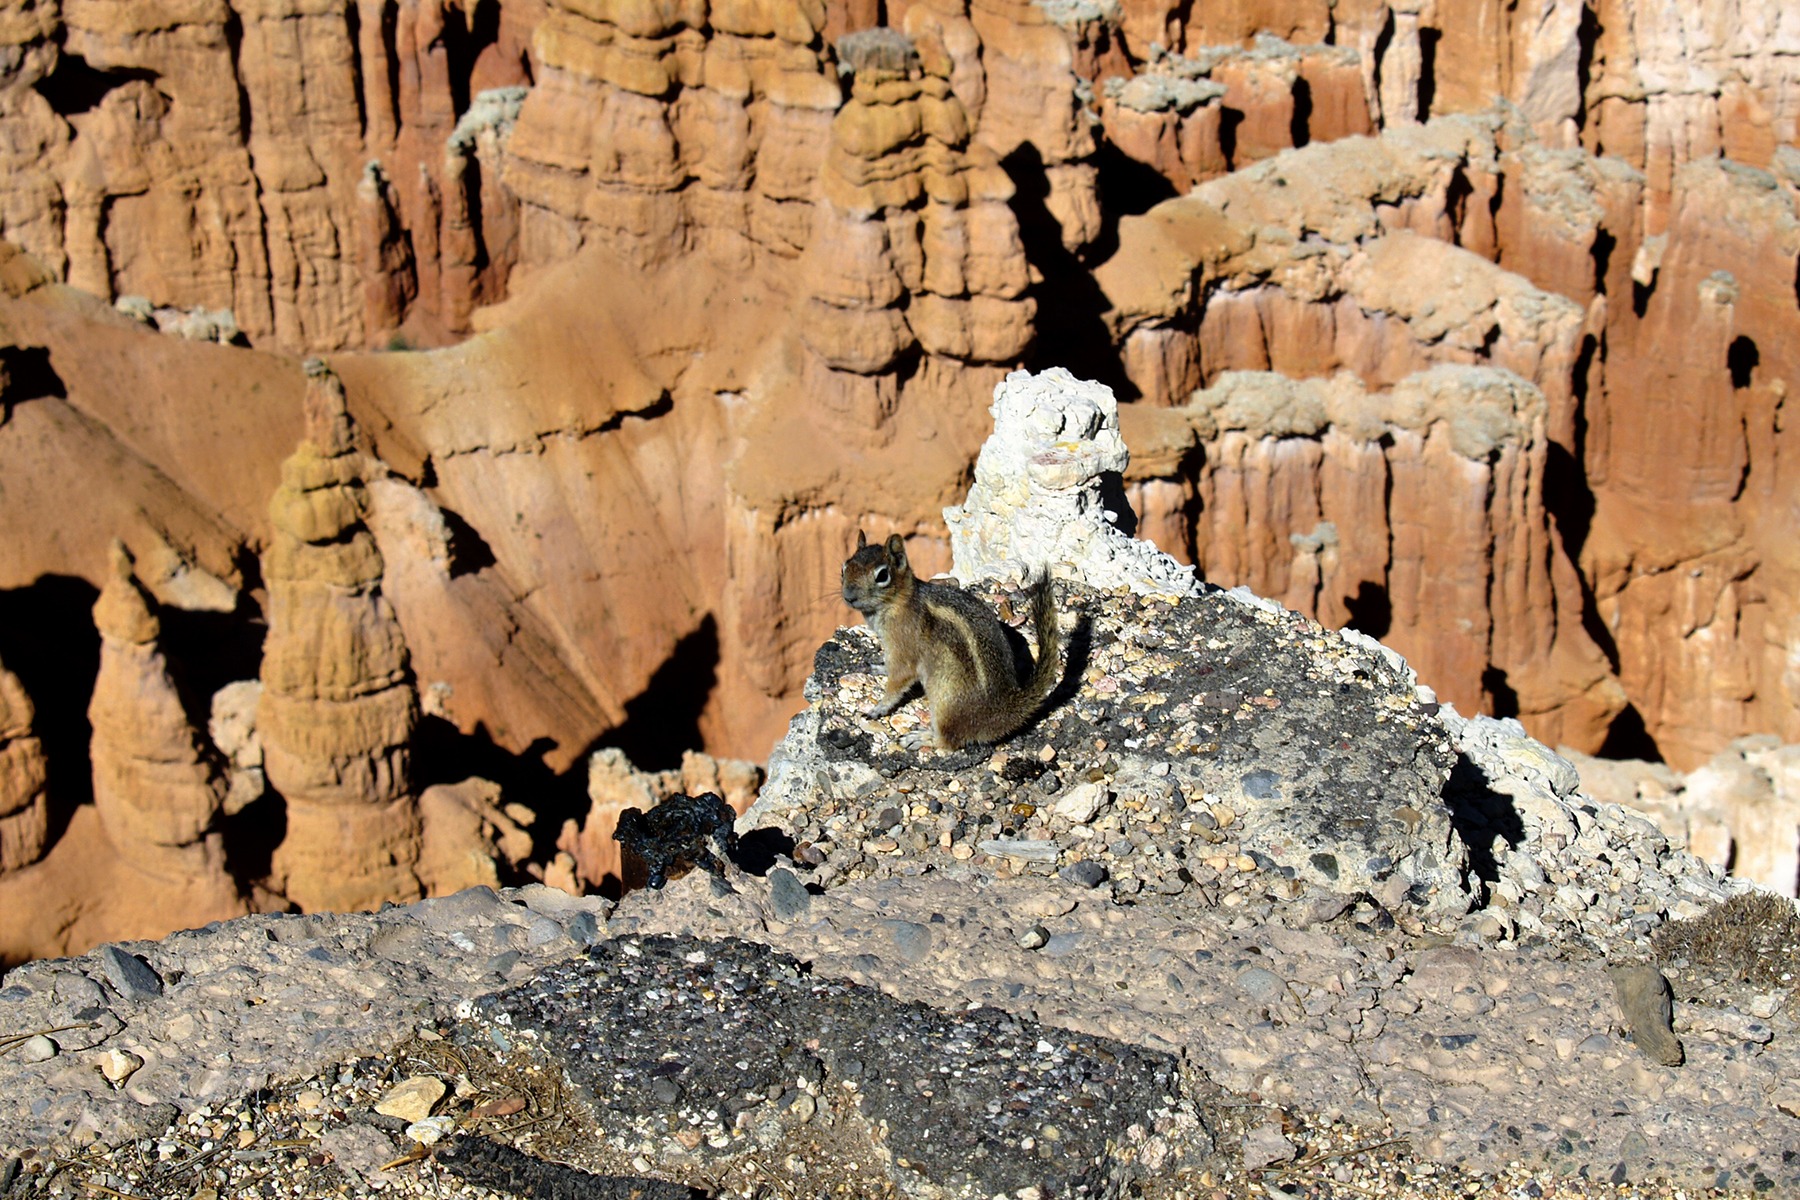
nature, rock, wilderness, animal, formation, wildlife, wild, environment, fur, natural, mammal, squirrel, rodent, ecology, rocks, outdoors, geology, habitat, ground squirrel, ancient history